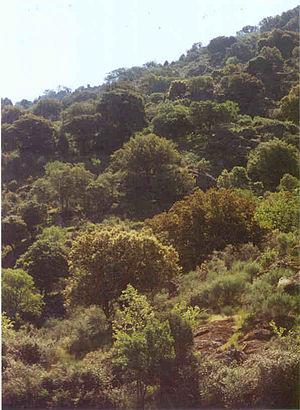
Le Journal d'un voyage de Londres à Lisbonne est le dernier ouvrage écrit par Henry Fielding alors que, malade et à bout de forces, accompagné de sa seconde épouse Mary Daniel, d'une de ses filles Eleanor Harriot, de l'amie de cette dernière Margaret Collier et de deux serviteurs, la femme de chambre Isabella Ash et le valet de pied William, il était en route pendant l'été de 1754 pour Lisbonne à bord du Queen of Portugal. Soumis aux caprices du commandant et aux aléas du temps, le navire, longtemps privé de vent, a dérivé sur la Tamise, puis longé la côte sud, et c'est seulement dans les toutes dernières pages du livre que se gonflent les voiles et que le véritable voyage commence. Ainsi, à bien des égards, le Journal de Fielding concerne plus les rives et rivages anglais que la traversée du golfe de Biscaye et l'arrivée au Portugal.